Yerevan

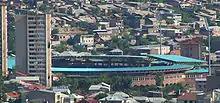
Vazgen Sargsyan Republican Stadium

In addition to the film and other arts festivals, the city organizes many public celebrations that greatly attract the locals as well as the visitors. Vardavar is the most widely celebrated festival among Armenians, having it roots back to the pagan history of Armenia. It is celebrated 98 days (14 weeks) after Easter. During the day of Vardavar, people from a wide array of ages are allowed to douse strangers with water. It is common to see people pouring buckets of water from balconies on unsuspecting people walking below them. The Swan Lake of the Yerevan Opera is the most popular venue for the Vardavar celebrations.